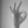
ASL letter: F